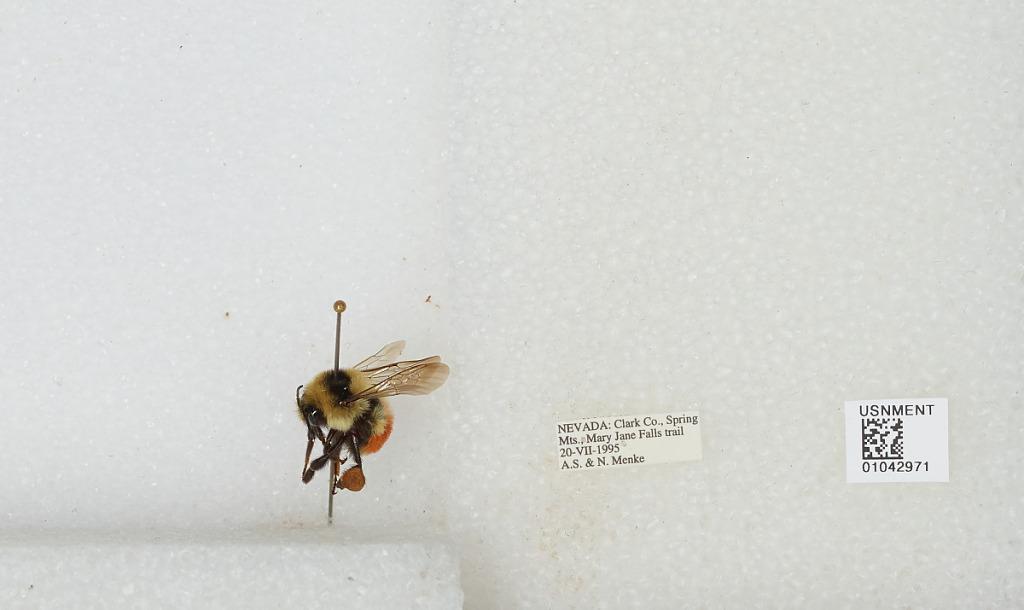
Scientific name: Bombus sp.
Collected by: A. Menke & A. Menke
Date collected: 1995-7-20
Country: United States
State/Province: Nevada
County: Clark
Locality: Spring Mountains, Mary Jane Falls trail
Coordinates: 36.2792, -115.671